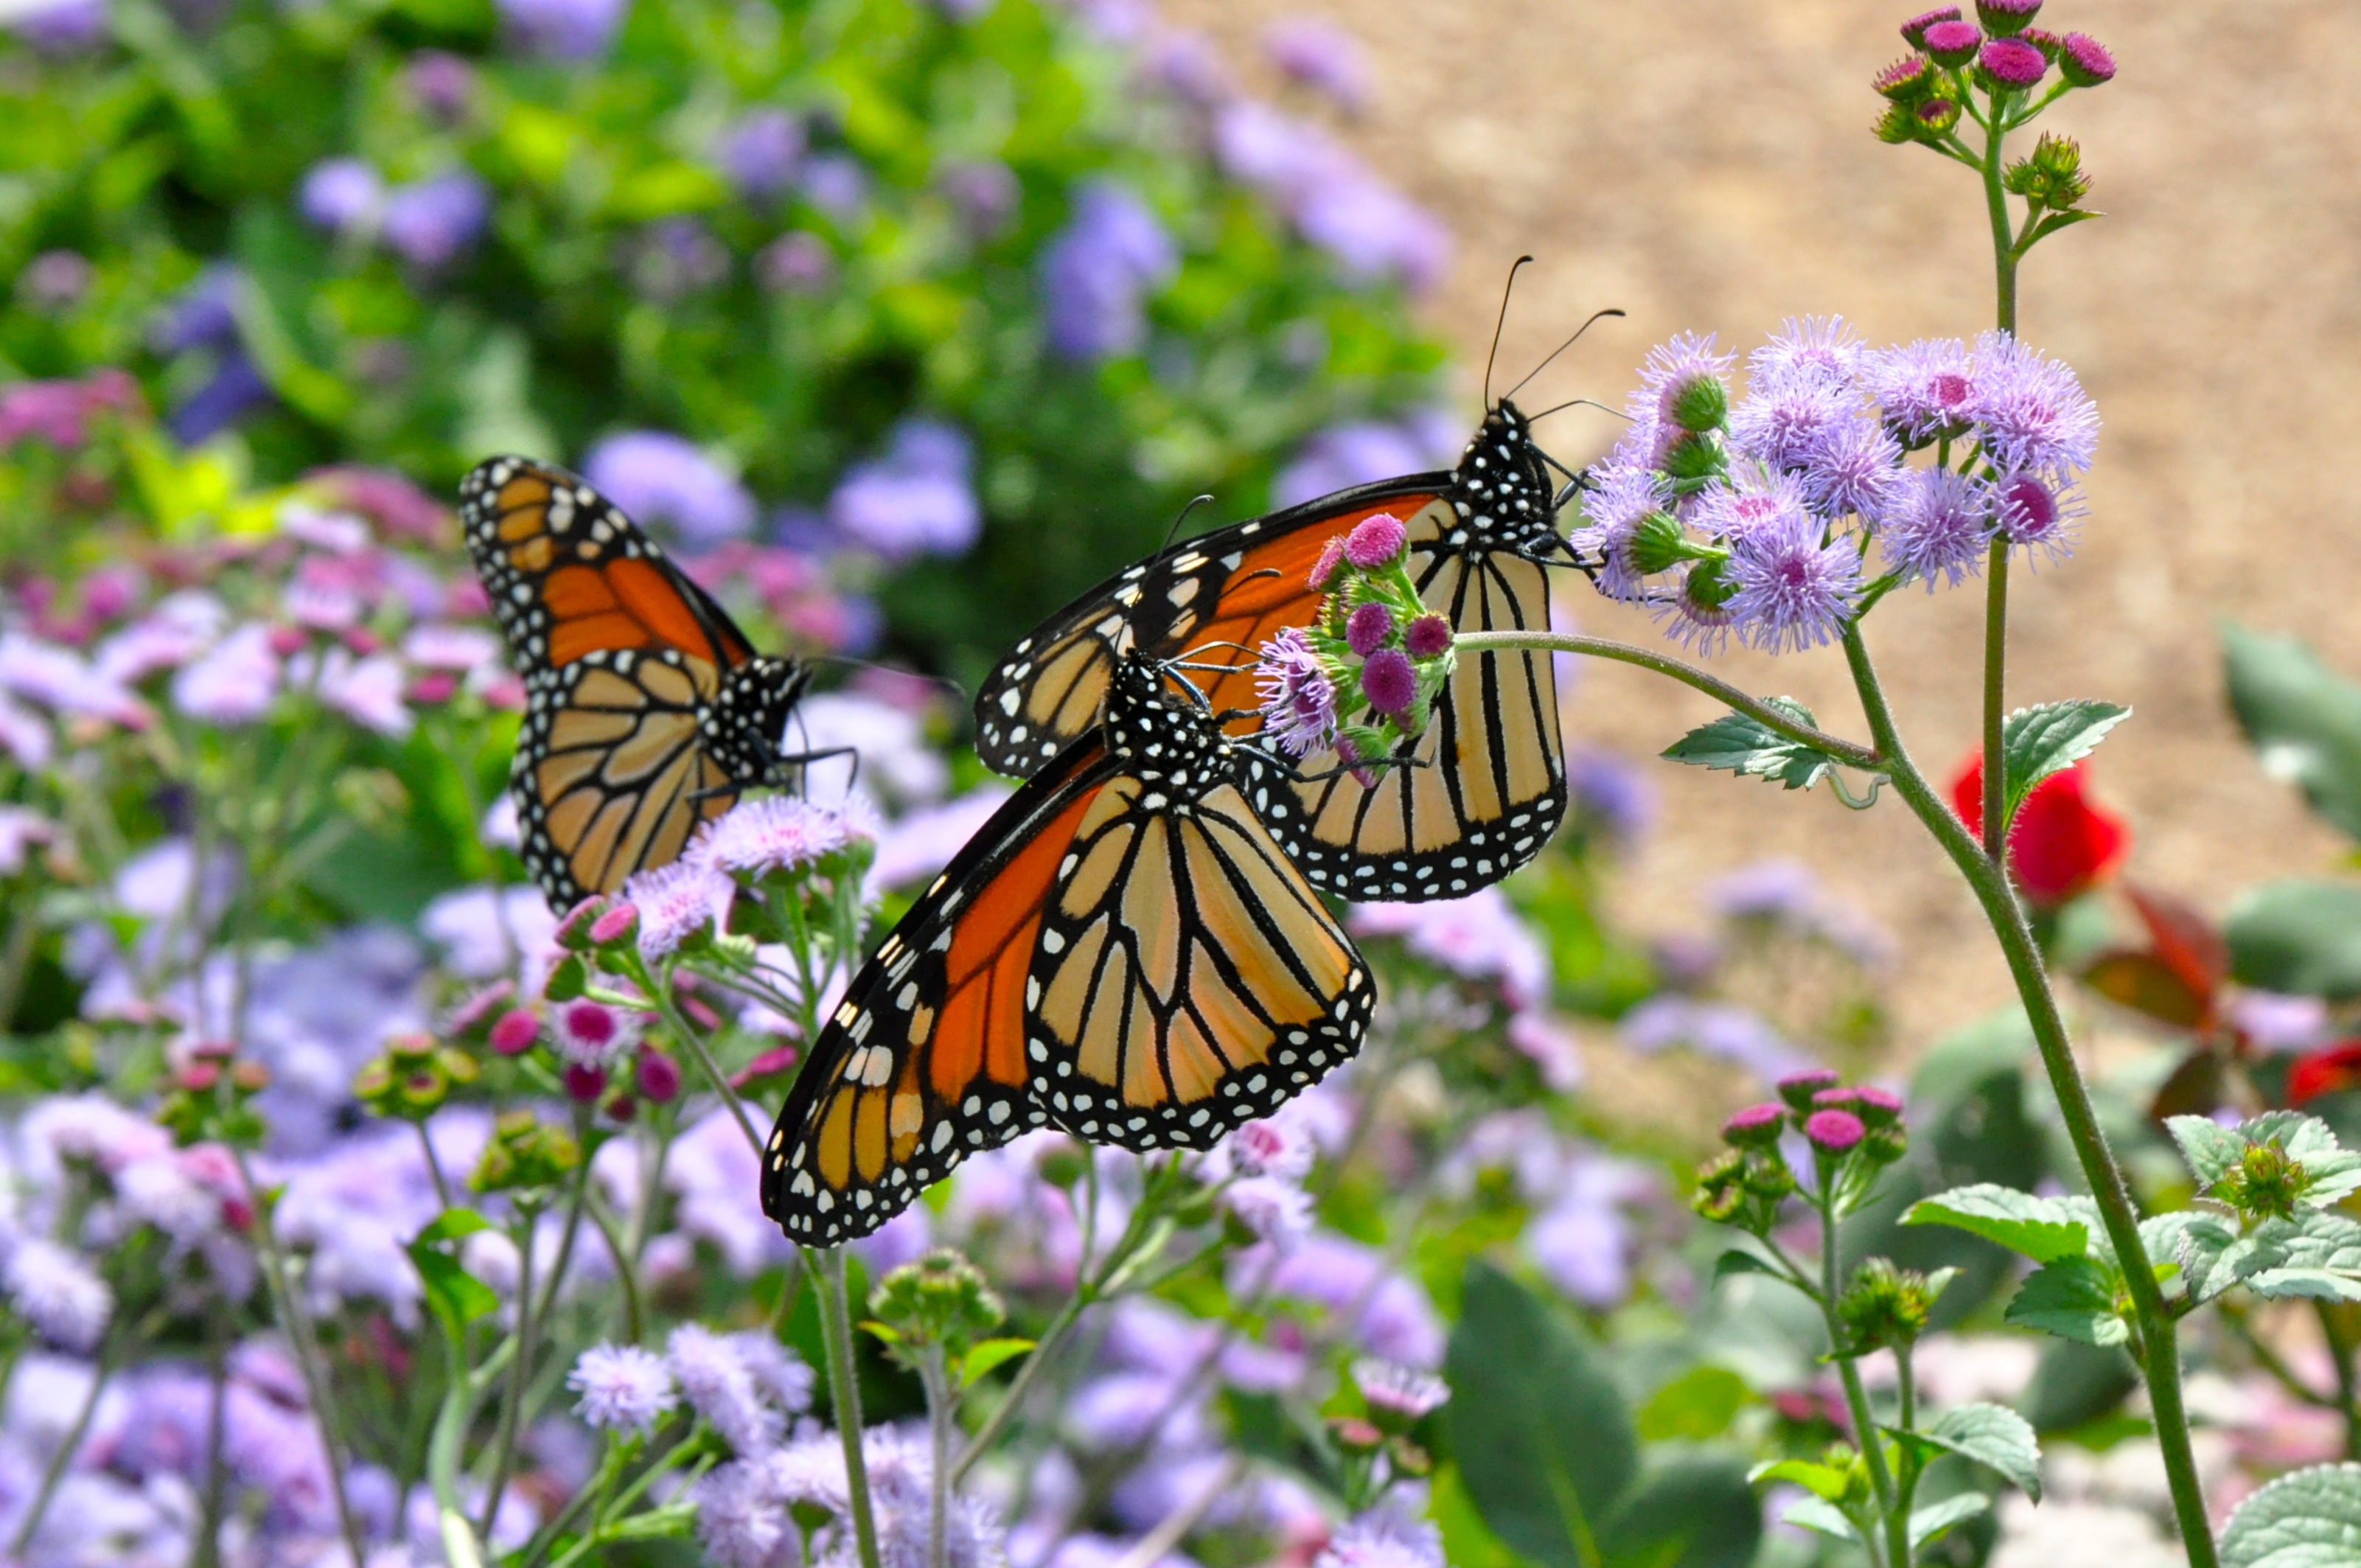
nature, meadow, prairie, flower, wildlife, insect, botany, butterfly, garden, flora, fauna, invertebrate, wildflower, monarch, monarch butterfly, nectar, macro photography, rose garden, arthropod, pollinator, moths and butterflies, lycaenid